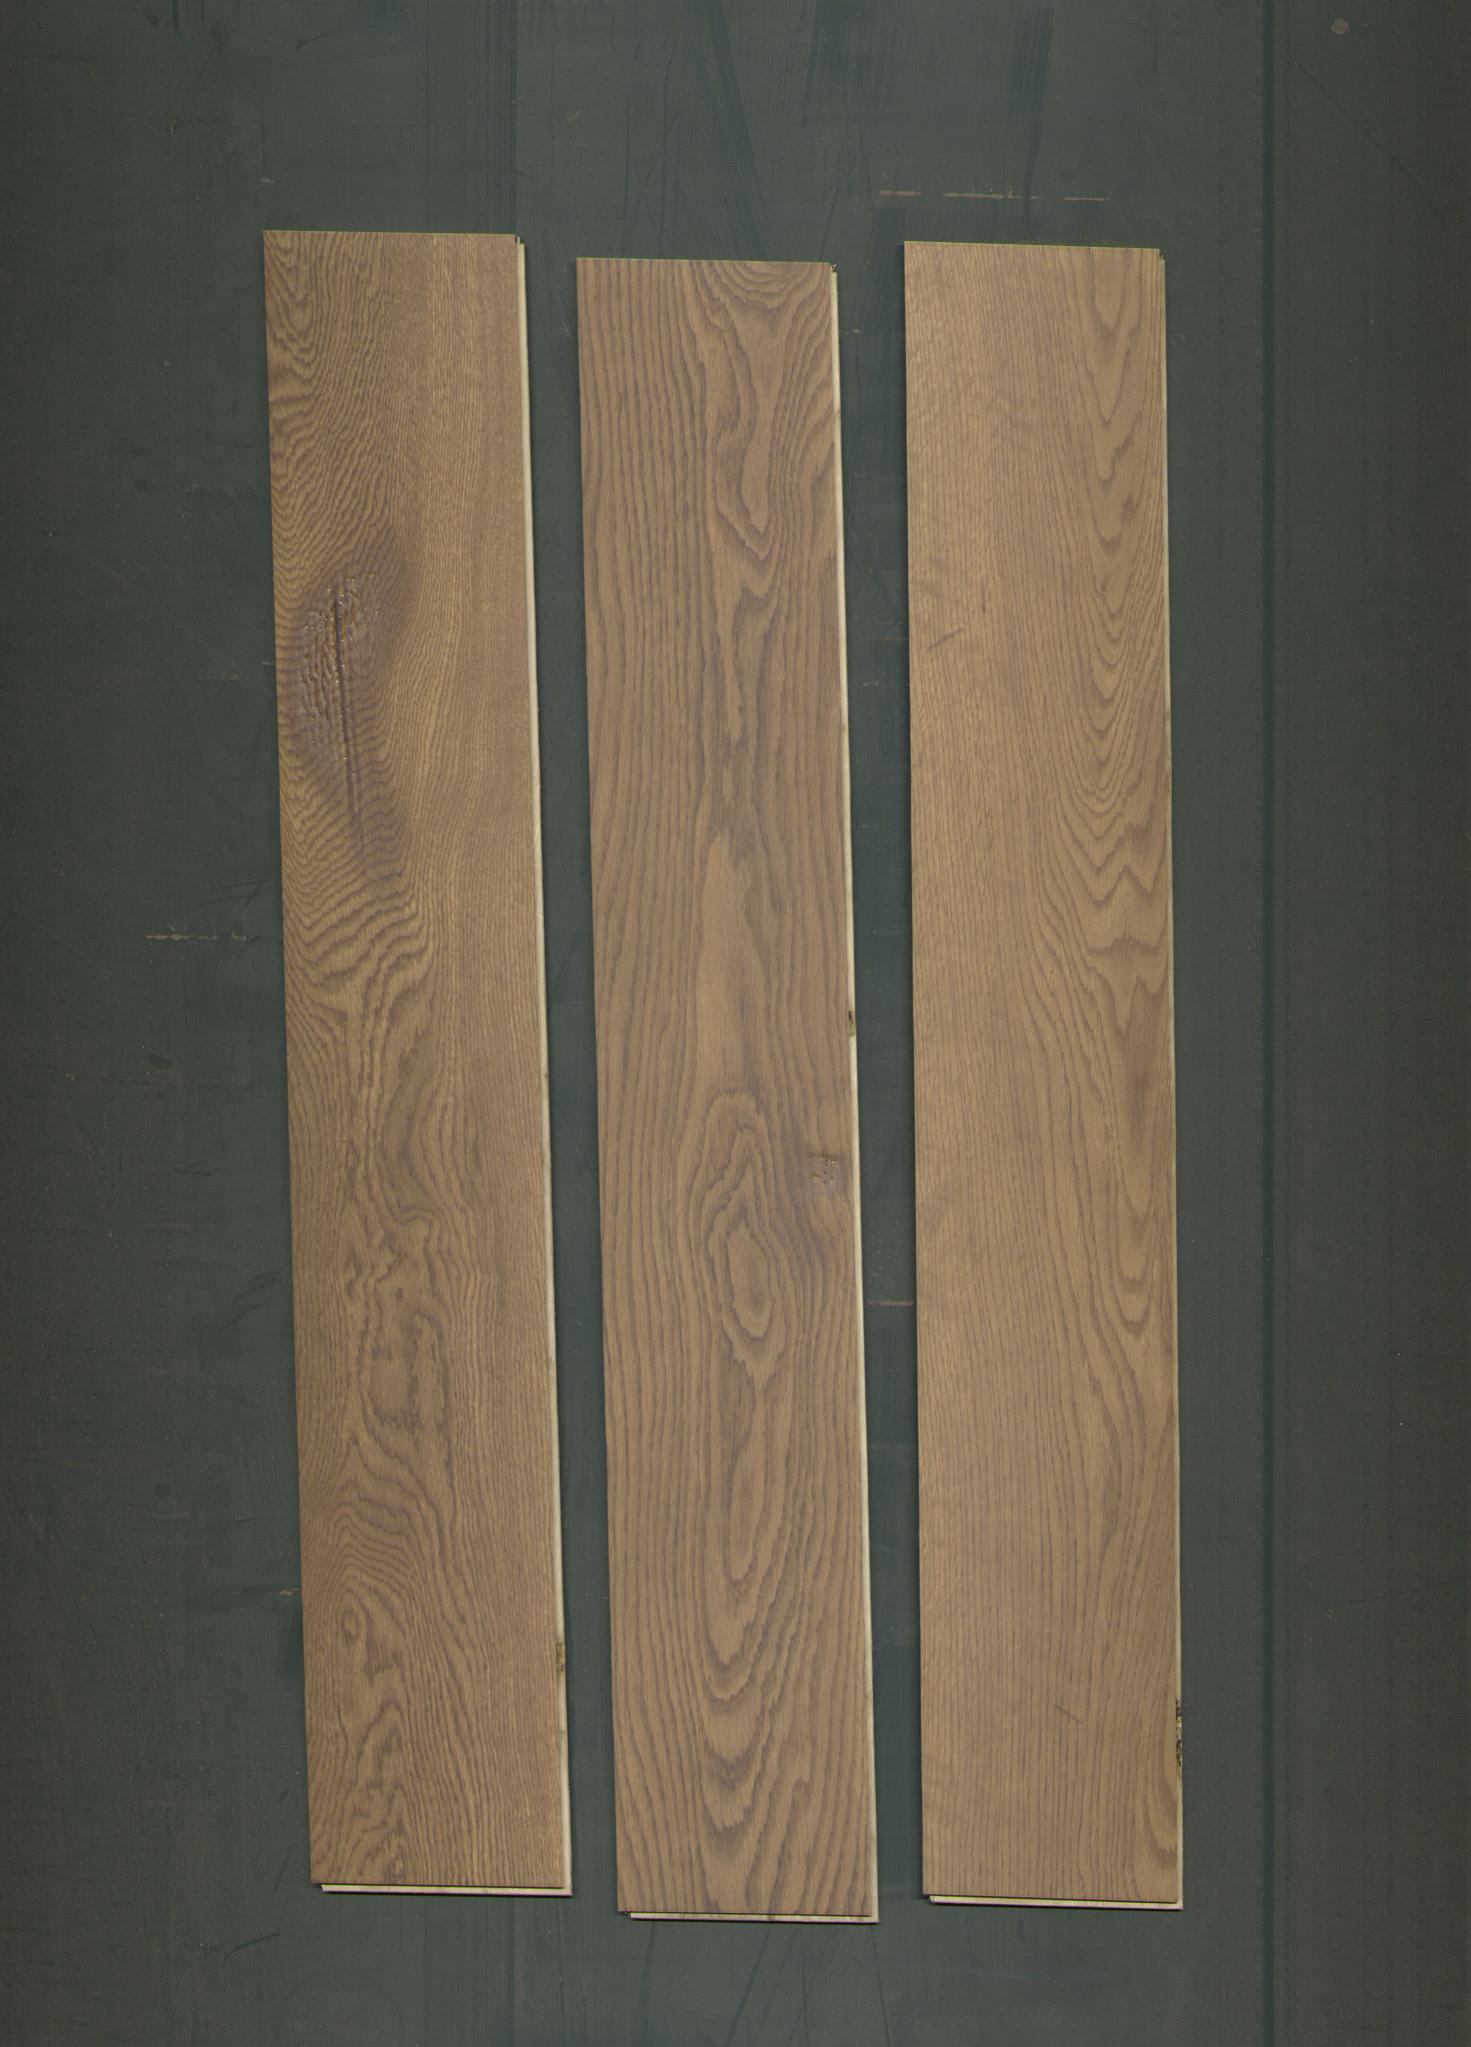
Label: mixers